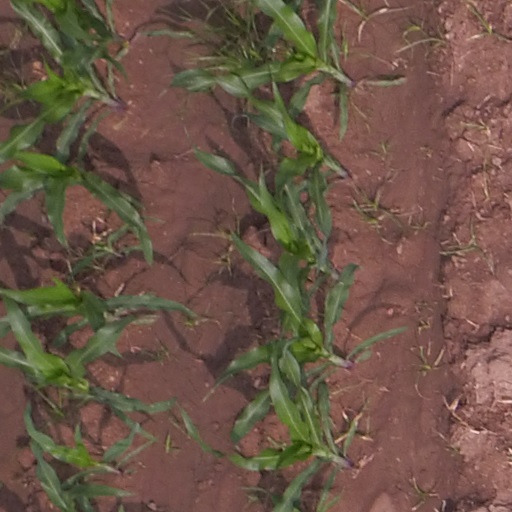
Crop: maize; corn